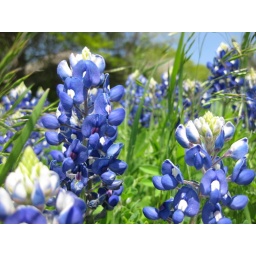
Taking pictures of blue bonnets in the spring is apparently a favorite Texan activity. The blue bonnet is the state flower of Texas.